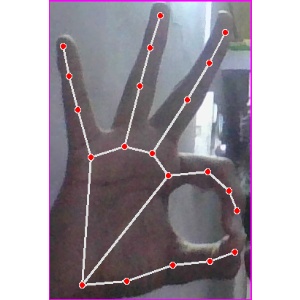
अक्षर: ण